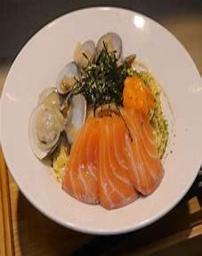
 ramen